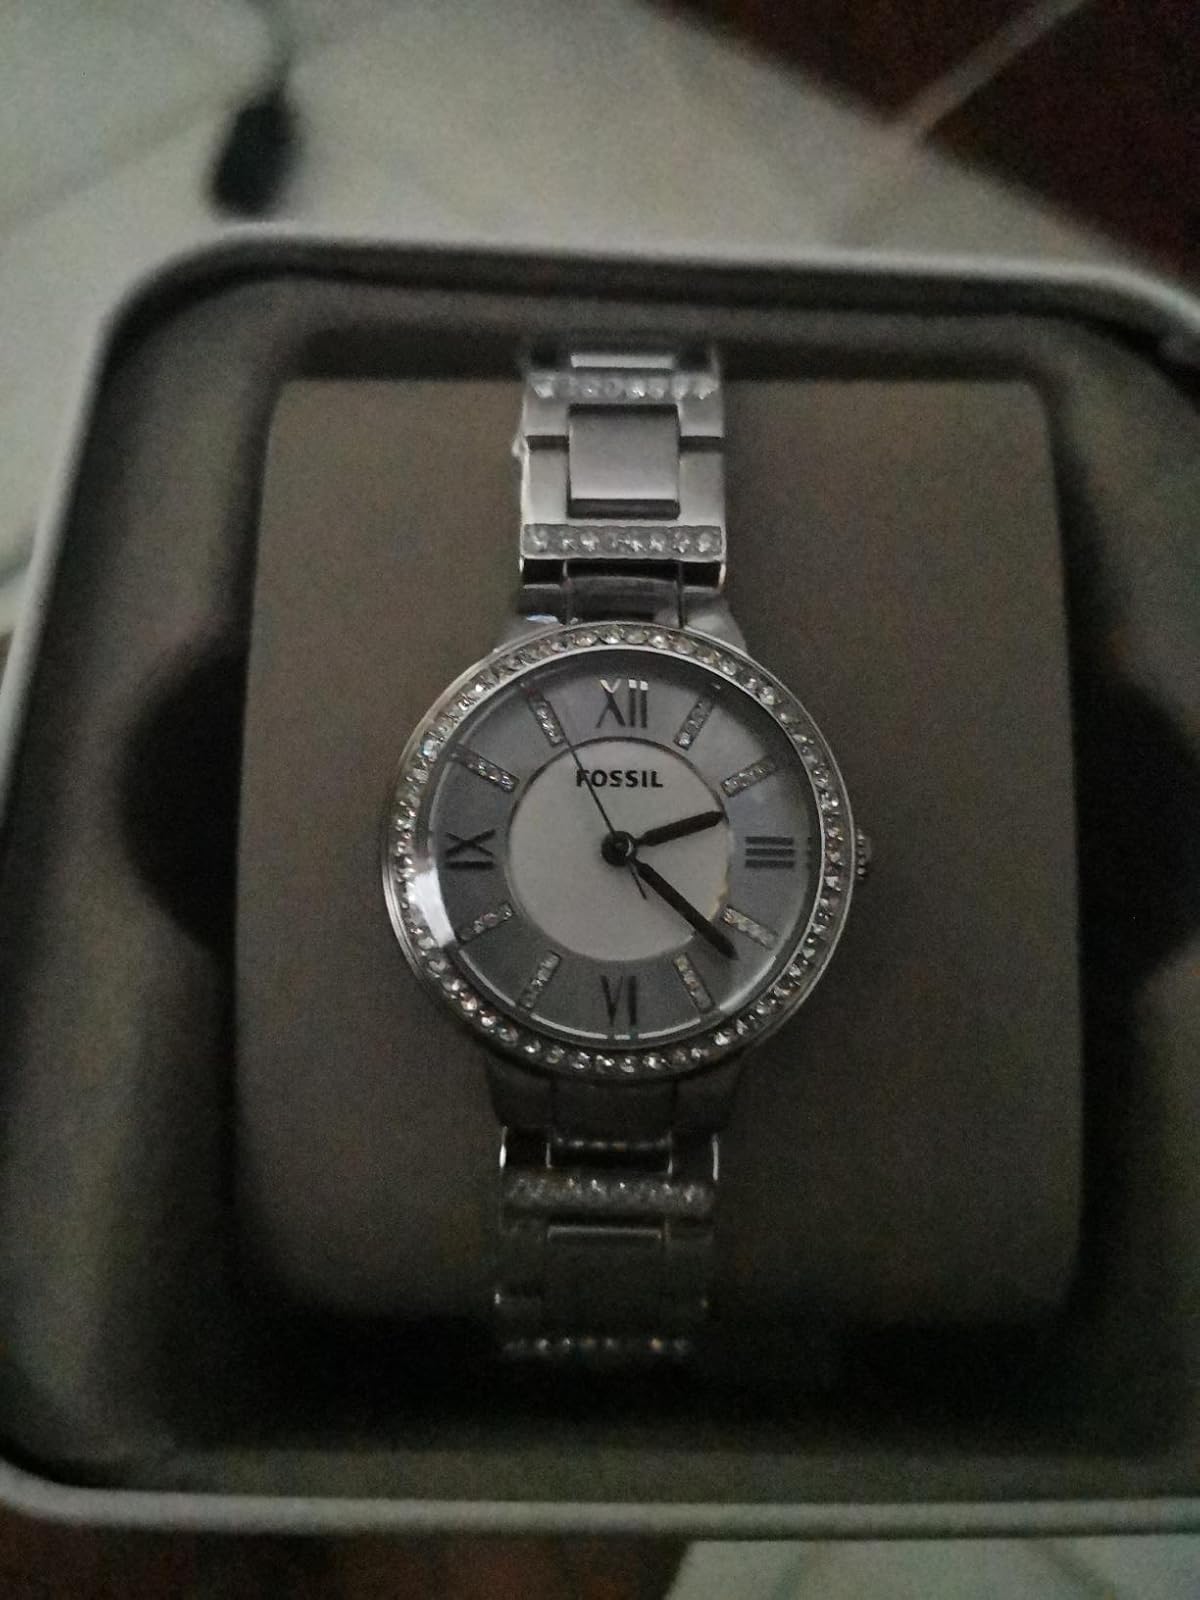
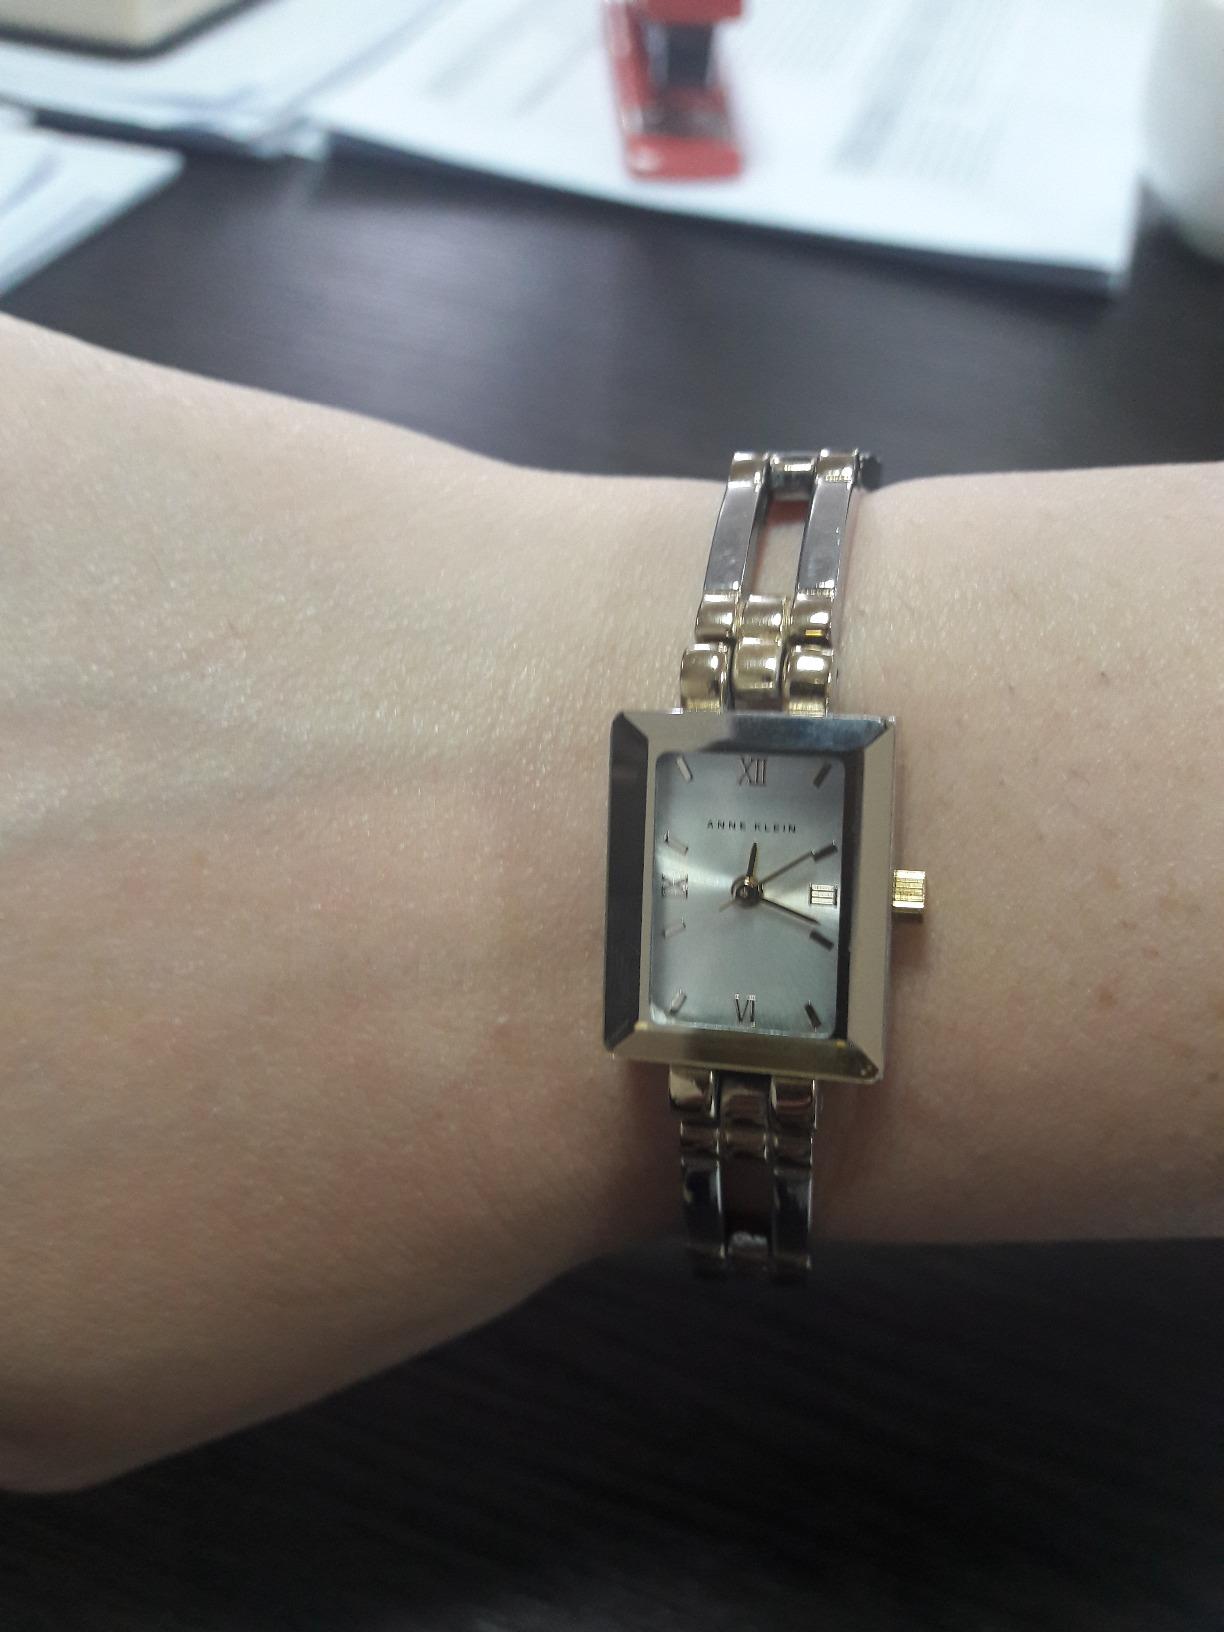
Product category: accessories_watch
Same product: no